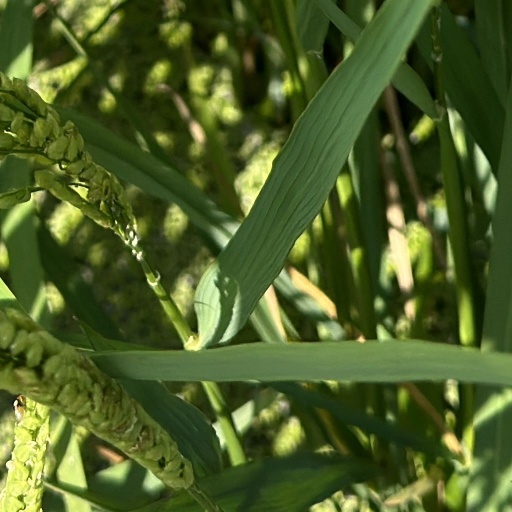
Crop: rice